Oliver Sean

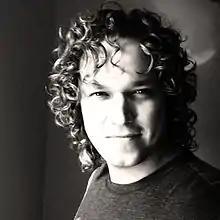

Oliver Sean (born Oliver Sean Alvares; 11 October 1979) is a singer-songwriter, based in Algarve, Portugal. His brand of music is known for its Americana influence with acoustic rock, world and contemporary undertones.